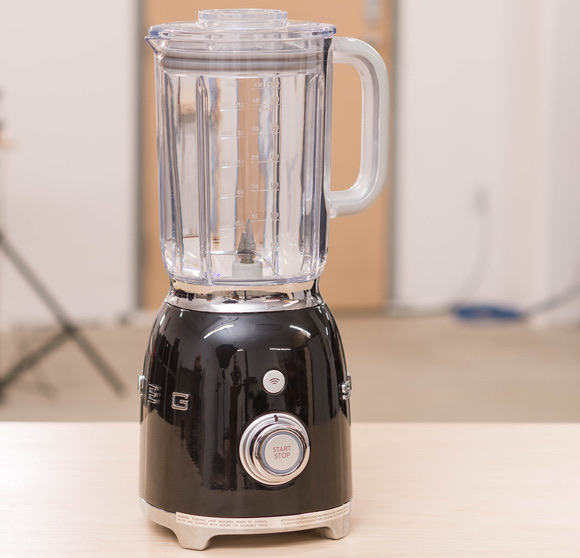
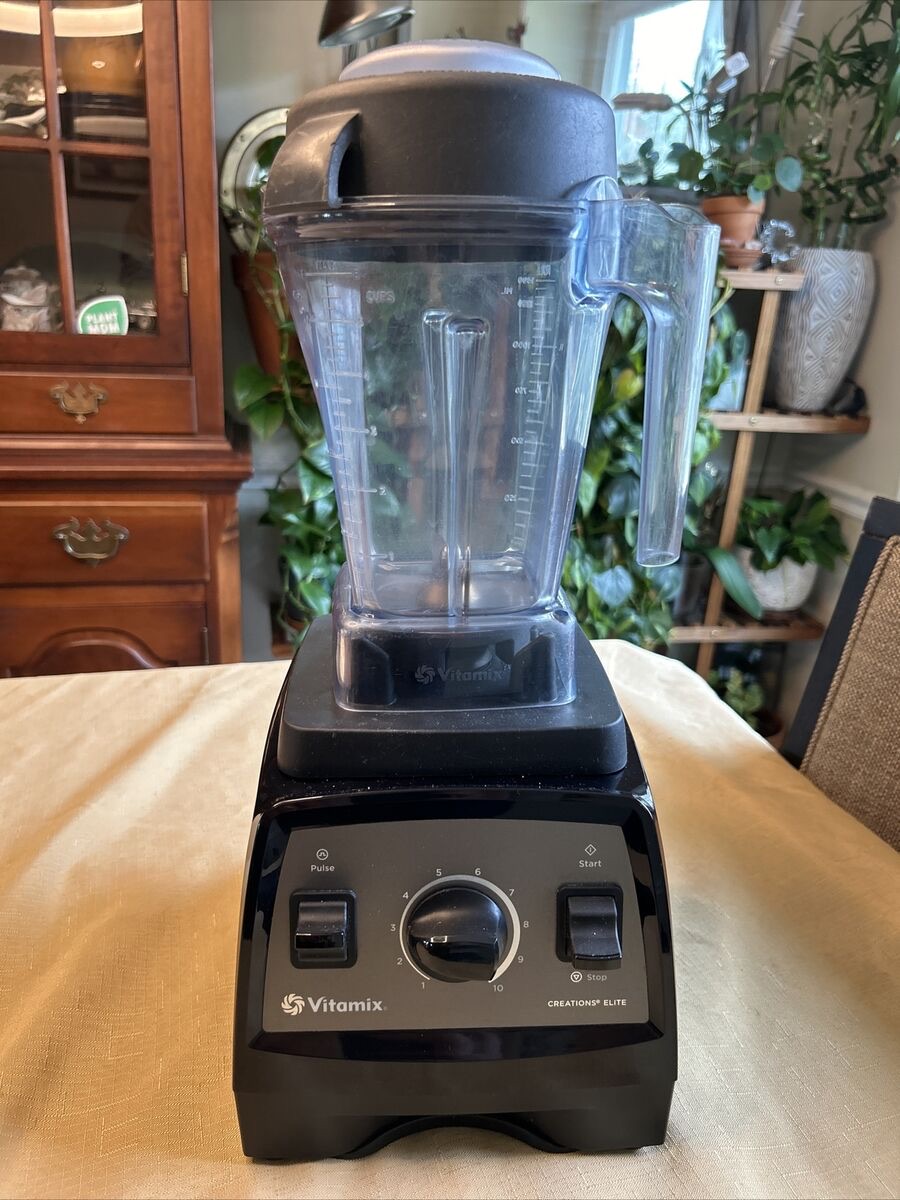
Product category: items_blender
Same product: no